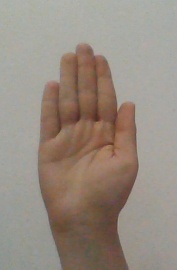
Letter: seen